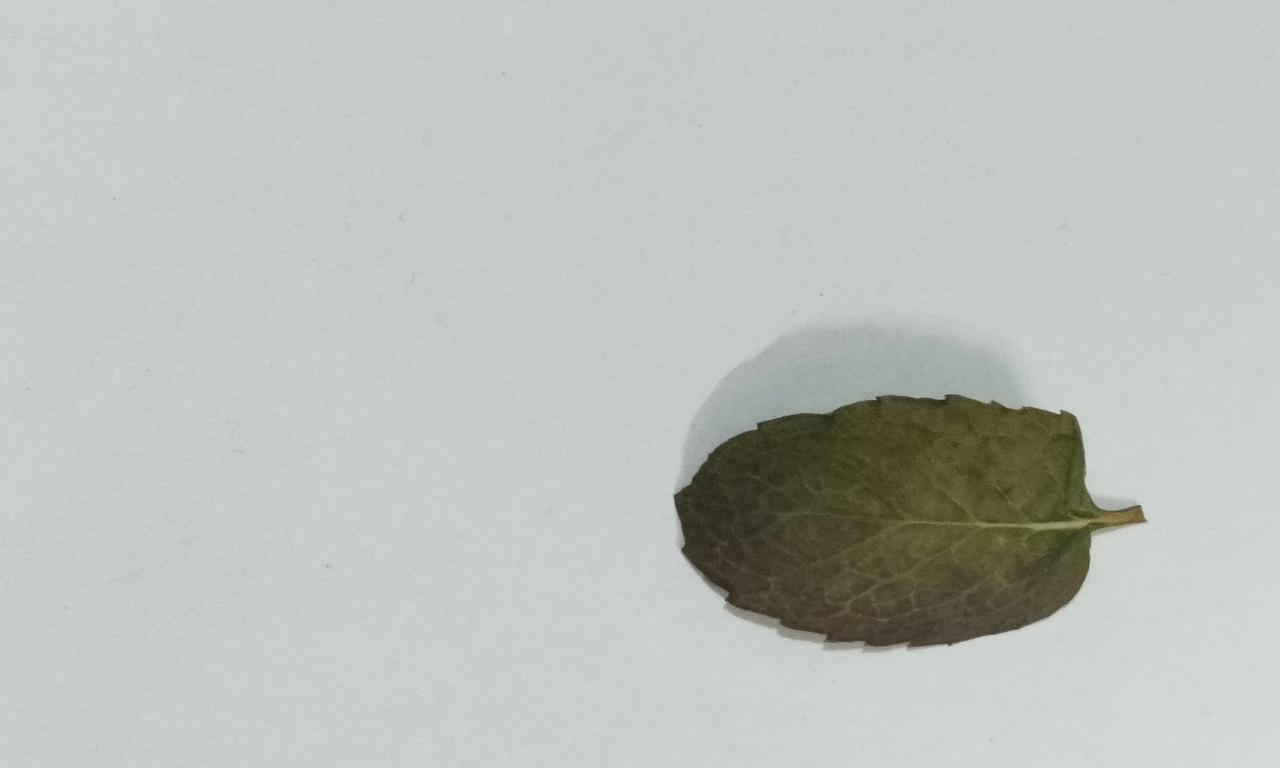
Label: Dried